Willa Cather Foundation

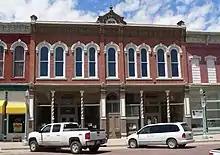
Red Cloud Opera House, now the foundation's headquarters, in Red Cloud, Nebraska

The Willa Cather Foundation is an American not-for-profit organization, headquartered in Red Cloud, Nebraska, dedicated to preserving the archives and settings associated with Willa Cather (1873–1947), a Pulitzer Prize-winning author, and promoting the appreciation of her work. Established in 1955, the Foundation is a 501(c)(3) not-for-profit organization that promotes Willa Cather’s legacy through education, preservation, and the arts. Programs and services include regular guided historic site tours, conservation of the 612 acre Willa Cather Memorial Prairie, and organization of year-round cultural programs and exhibits at the restored Red Cloud Opera House.